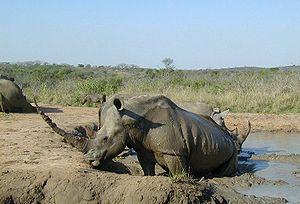
Les rhinocéros sont les mammifères périssodactyles appartenant à la famille des rhinocérotidés. Toutes les espèces de rhinocéros sont actuellement en voie de disparition.
Le Parc national de la Garamba est un parc national de la République démocratique du Congo, situé dans la province du Haut-Uele, à proximité de la frontière avec le Soudan du Sud.